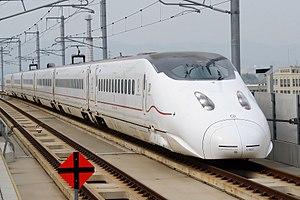
Shinkansen Kyushu série 800 日本語: 九州新幹線 新幹線800系電車
Le Shinkansen est le système de train à grande vitesse en service au Japon. Ce nom désigne aussi bien les trains que l'infrastructure. L'utilisation d'un ensemble de lignes réservées et les techniques employées ont fait du Shinkansen un précurseur et du Japon le pionnier de la grande vitesse ferroviaire lors de sa mise en service en 1964. Les rames du Shinkansen sont aujourd'hui mondialement reconnues pour leur confort, leur fiabilité et leur sécurité, ainsi que pour leur gestion des plus rigoureuses.
Kyushu Railway Company, également appelée JR Kyushu, est une des sociétés japonaises de transport ferroviaire constituant le groupe Japan Railways. Elle exploite des lignes ferroviaires sur l'île de Kyūshū dans le sud de l'archipel du Japon, ainsi qu'un réseau de bus. JR Kyushu assure également le service de ferry à travers le détroit de Tsushima jusqu'à Pusan en Corée du Sud.
Le Japon possède l'une des principales flottes maritimes mondiales, deux compagnies aériennes internationales, un réseau routier. L'une des spécificités du transport japonais est son réseau de trains, métros et trains à grande vitesse.